Egbert Ludovicus Viele

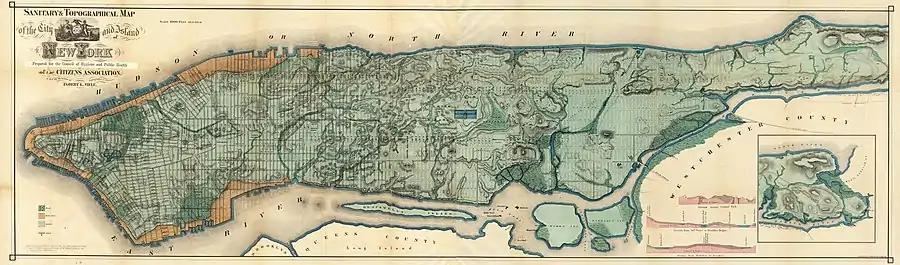
The "Viele Map", formally called the "Sanitary & Topographical Map of the City and Island of New York", developed by Viele in 1865

Viele was author of a color city map, a "Sanitary & Topographical Map of the City and Island of New York," first published in 1865, and now called the "Viele Map", which shows his survey of the original streams, marshes and coastline of New York City, superimposed over the street grid. The map is still used by modern geotechnical engineers, structural engineers and planners to design the foundations of new buildings and structures in the city.